ZUB 1xx

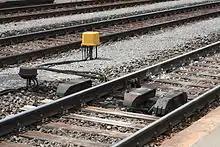
ZUB balise along with Integra-Signum magnets in the Swiss ZUB 121 system

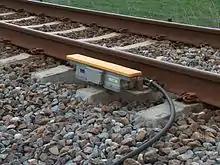
rail coupling coil in the Danish ZUB 123 system

The ZUB 1xx system is a family of train protection systems produced by Siemens. Its ZUB balises were deployed in the ZUB 121 train protection system in the Swiss railway network, in the ZUB 122 tilting control system in the German railway network, and in the ZUB 123 train protection system in the Danish railway network. Some of these were adapted for other railway lines before the next generation ZUB 2xx family was introduced which is based on Eurobalises - the earlier ZUB balises are not compatible with those.